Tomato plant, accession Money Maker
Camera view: horizontal (90 deg, fisheye); turntable rotation: 300 degrees
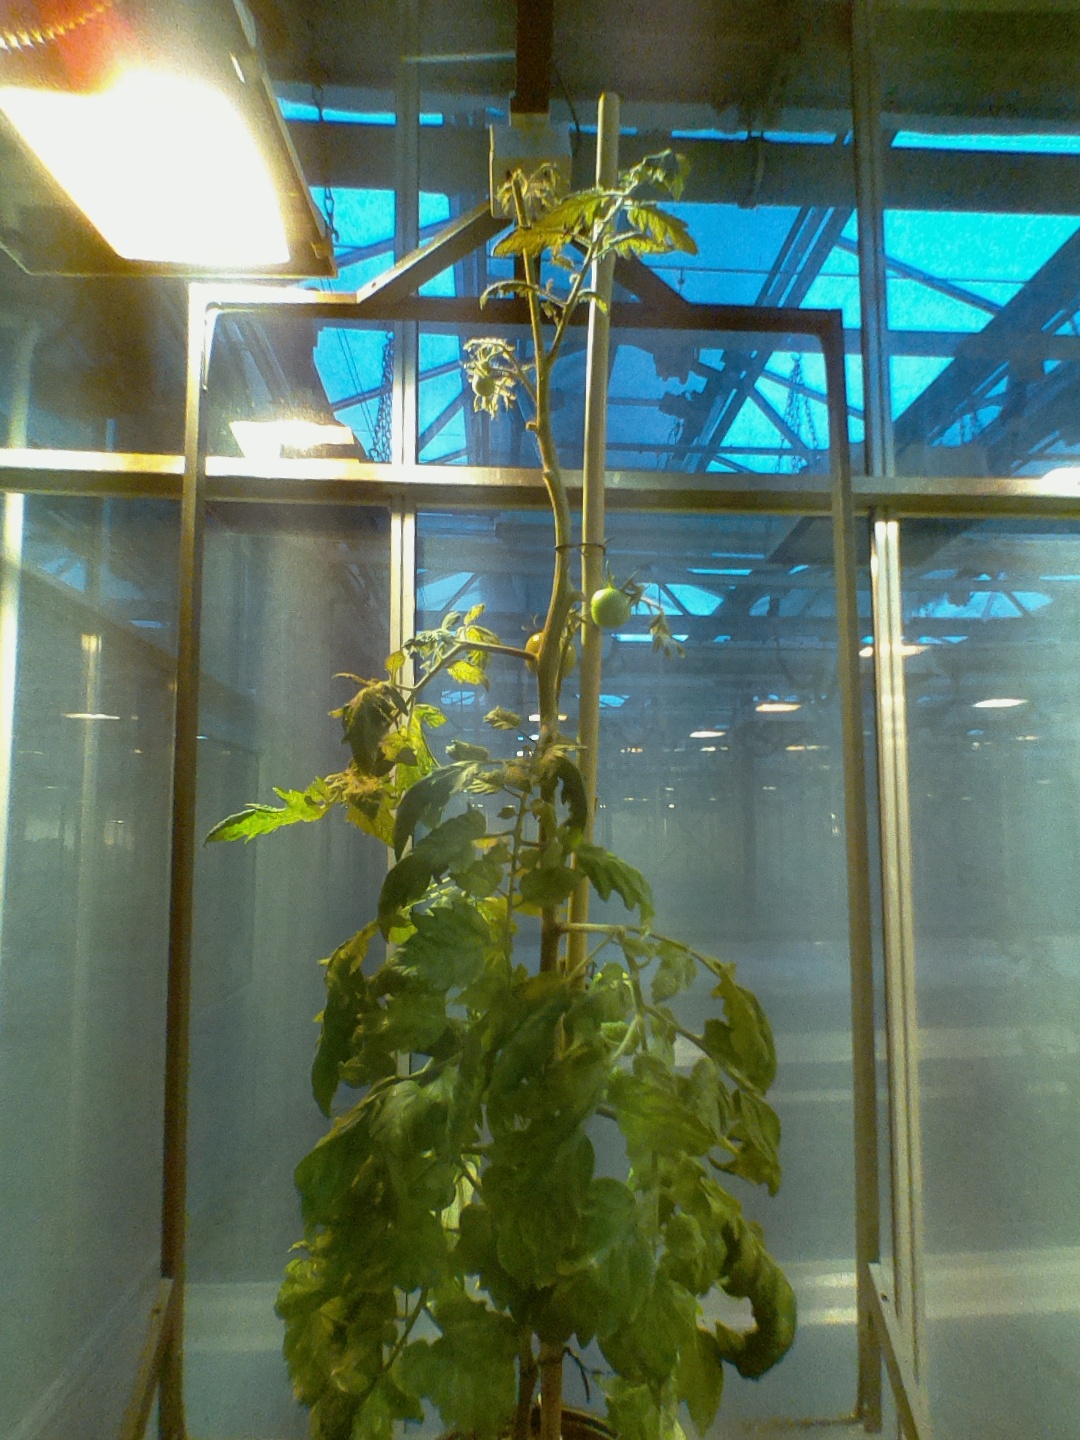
BBCH growth stage 77: 70%-80% of final fruit size